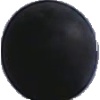
Label: Grape Blue 1